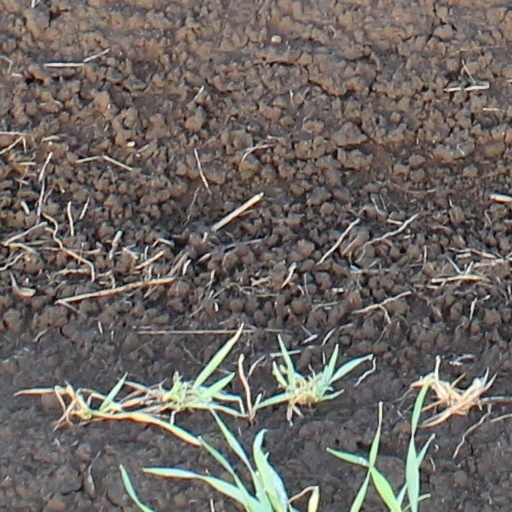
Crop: wheat